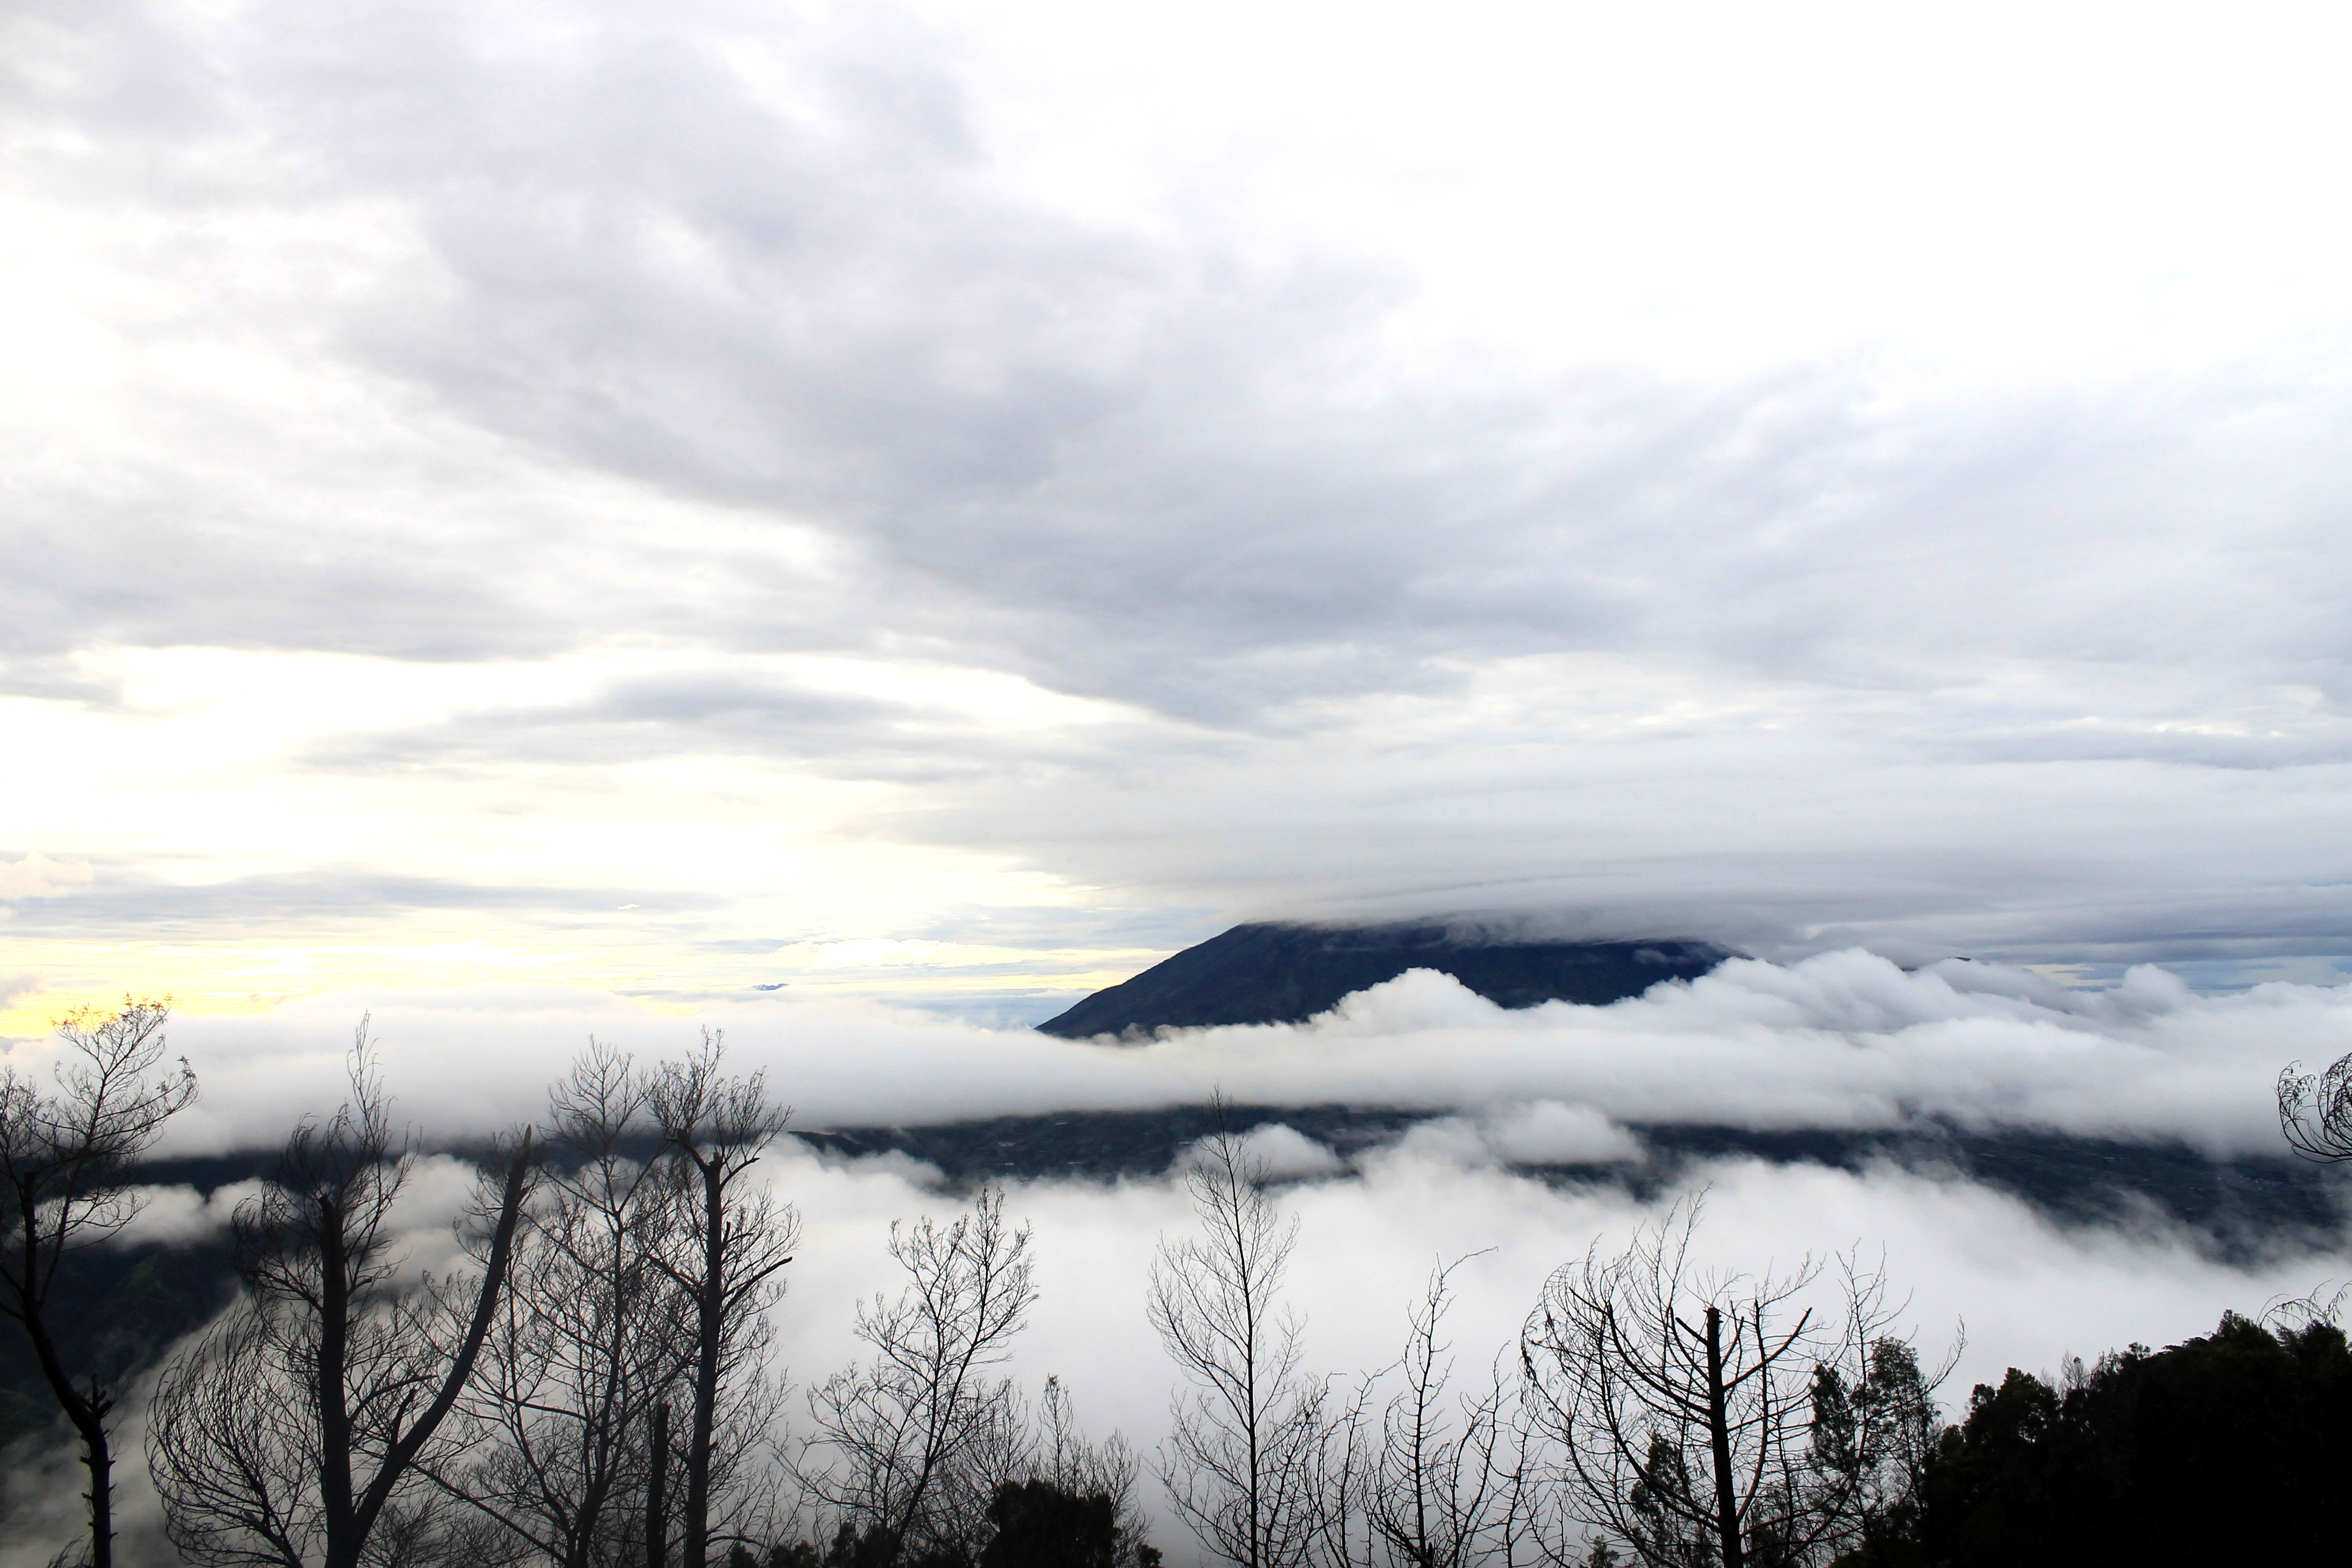
landscape, tree, nature, forest, horizon, mountain, snow, winter, light, cloud, sky, fog, mist, sunlight, morning, hill, atmosphere, mountain range, foggy, pine, natural, weather, cumulus, highland, season, ridge, fell, phenomenon, meteorological phenomenon, mountainous landforms, mount scenery